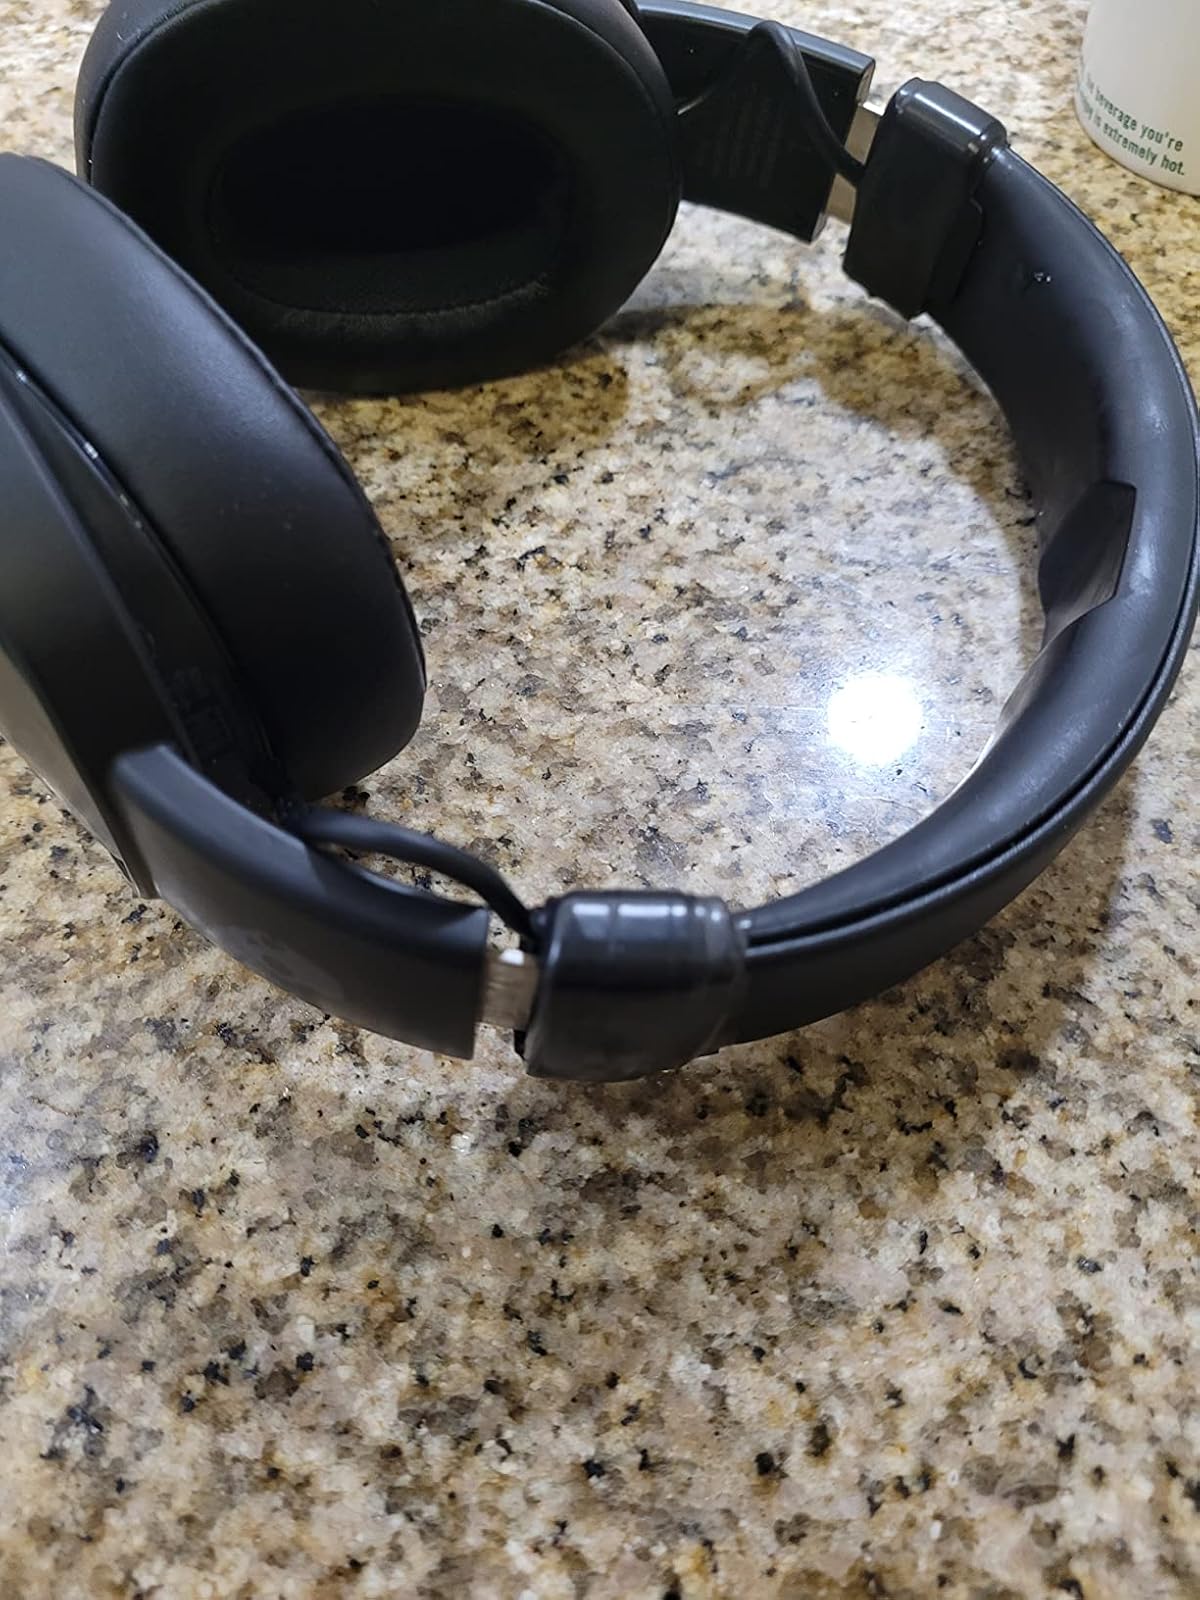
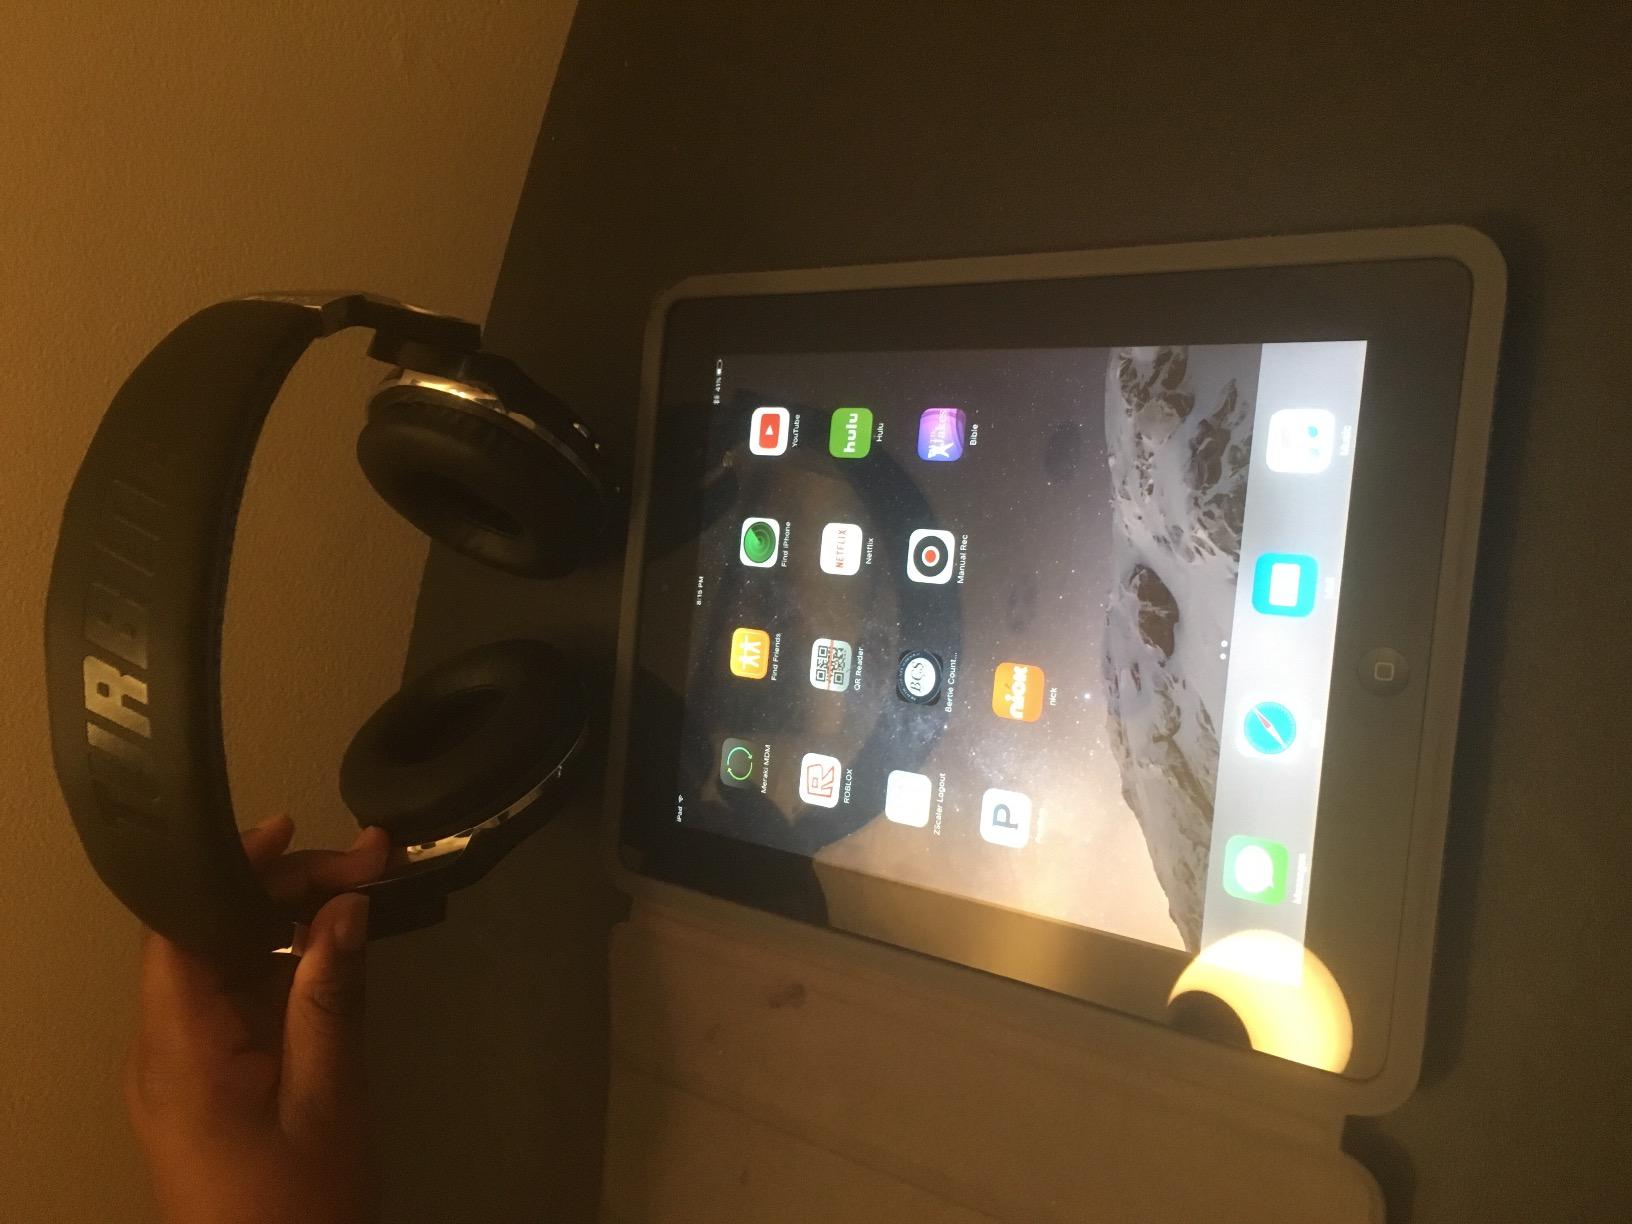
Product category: headphones
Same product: no